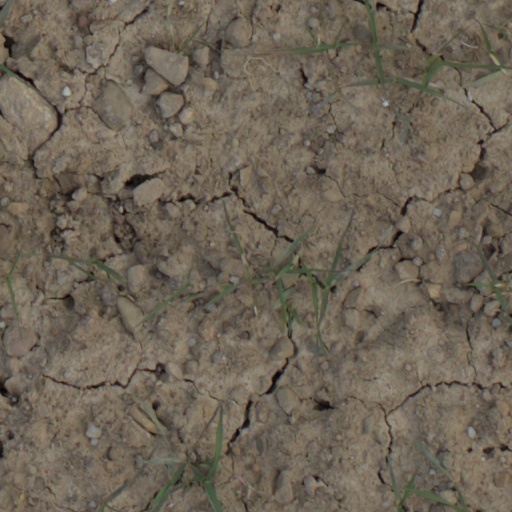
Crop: wheat